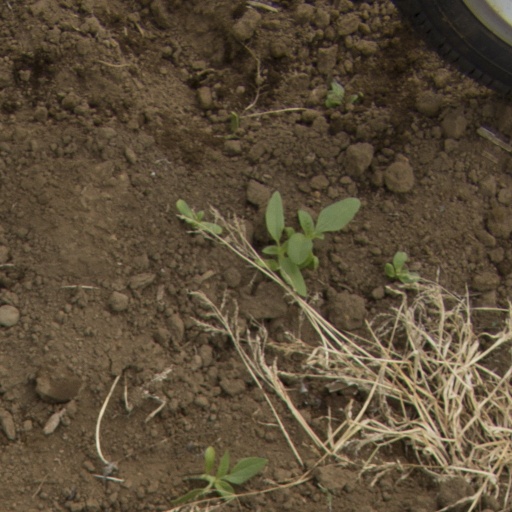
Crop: Jerusalem artichoke